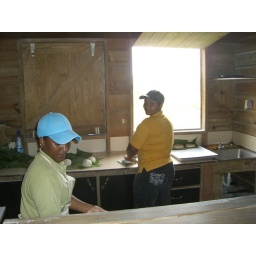
These girls were rolling the dough in the kitchen getting ready to put into the open fire!